Puerto Varas

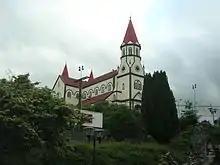
German influence is visible in the town's prominent Sacred Heart of Jesus Church

The nearby El Tepual International Airport for Puerto Montt is served by many daily non-stop flights from Santiago, as well as numerous flights from other cities. More than 1,100,000 passengers a year use the airport.